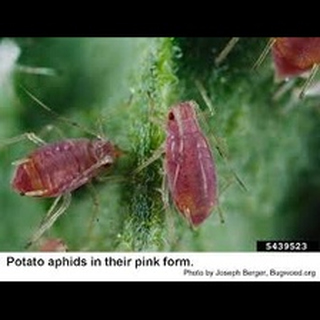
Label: wheat_aphid